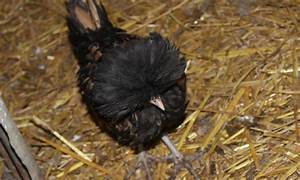
Label: chicken